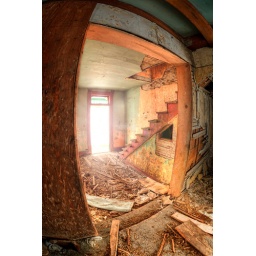
Inside of an old house found in rural British Columbia during my road trip during the winter of 2009 and 2010